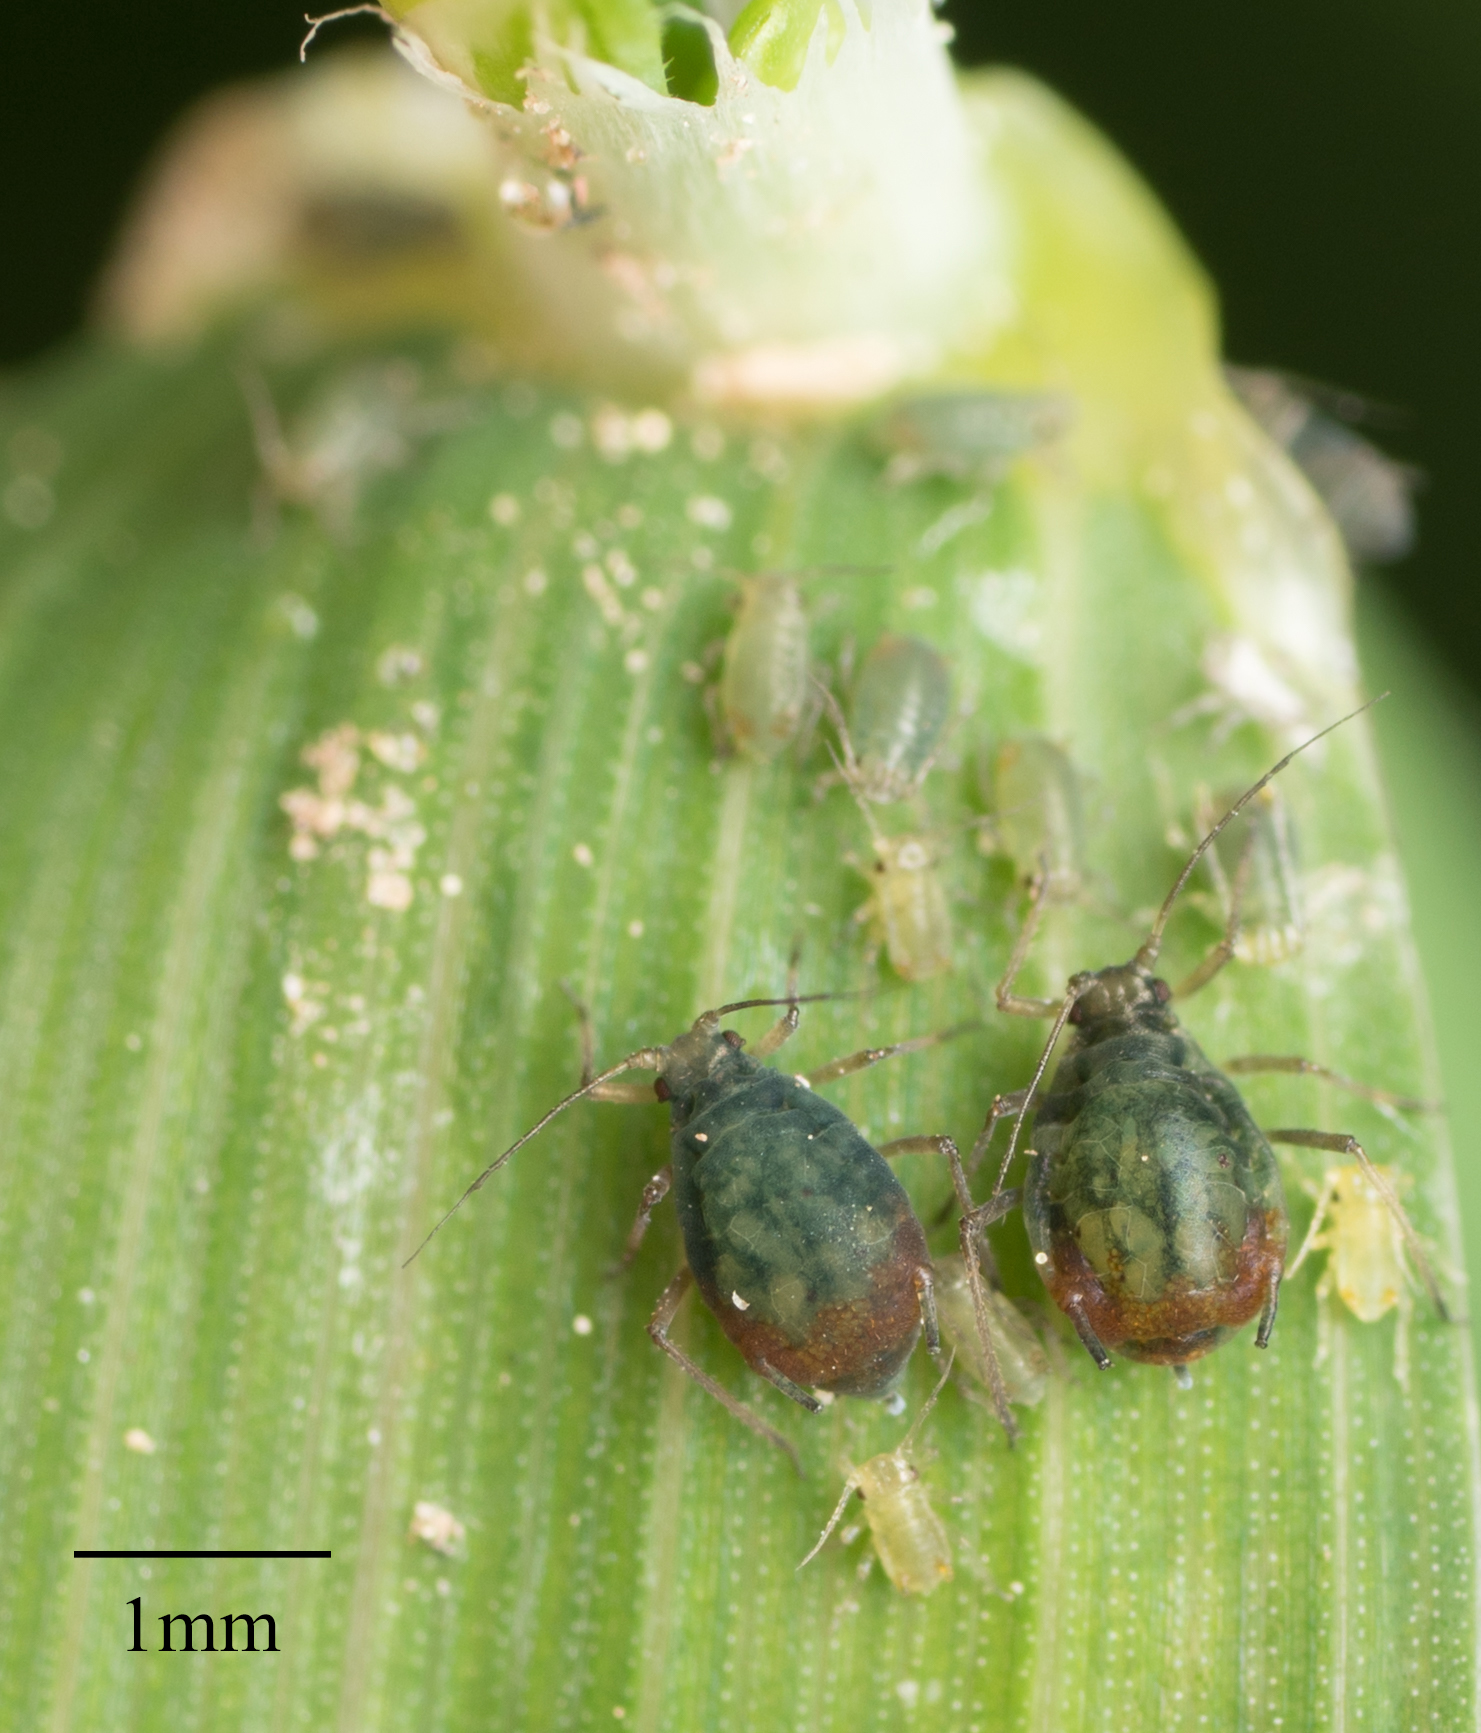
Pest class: bird_cherry_oat_aphid